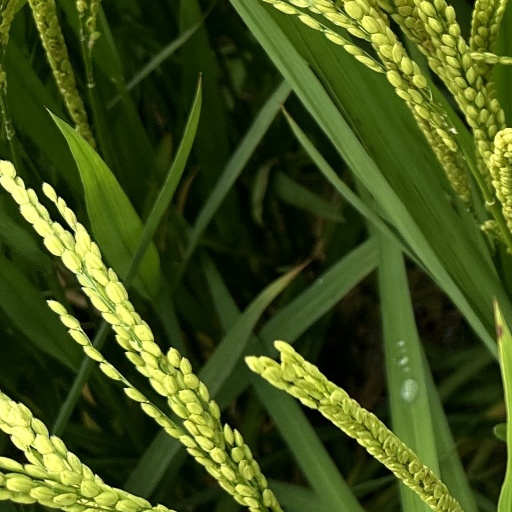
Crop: rice